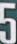
Number: 5